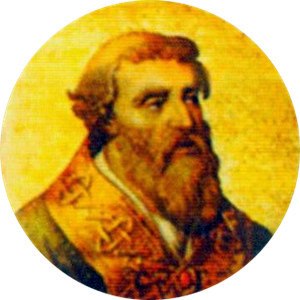
Paverækken / 2. årtusinde / 13. århundrede
Dette er en liste over paver, den romersk-katolske kirkes overhoved. Paverækken strækker sig tilbage til apostlen Peter.